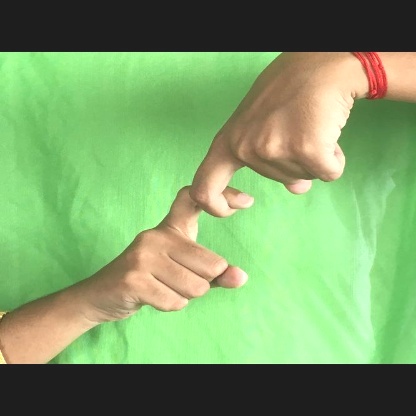
Mudra: Pasha